Trona Railway

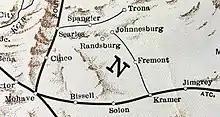
Route in 1930

The idea of building a standard gauge railroad to replace mule-drawn wagons came from Stafford W. Austin, the receiver of the American Trona Corporation. The railroad would connect Searles Valley with a lower cost connection to the markets within the United States and to ocean ports for exports. On 27 September 1913 the wife of Joseph Hutchinson broke ground with an old fashioned plow, to start the construction of Trona Railroad. The work force of 400 included American, Chinese, Greek, Hindu, Mexican, Irish, Norwegian and Swedish workers. They finished the task within 6 months despite battling occasional sandstorms. The construction was event-free, apart from one runaway tank car down the track from Searles Station. This struck the construction train and derailed several cars without causing injuries. The construction of the track was completed by end of March 1914, and the first excursion was conducted in May 1914.